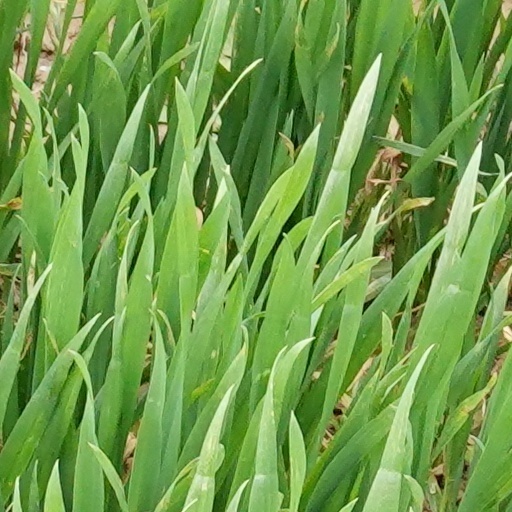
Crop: wheat